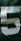
Number: 5